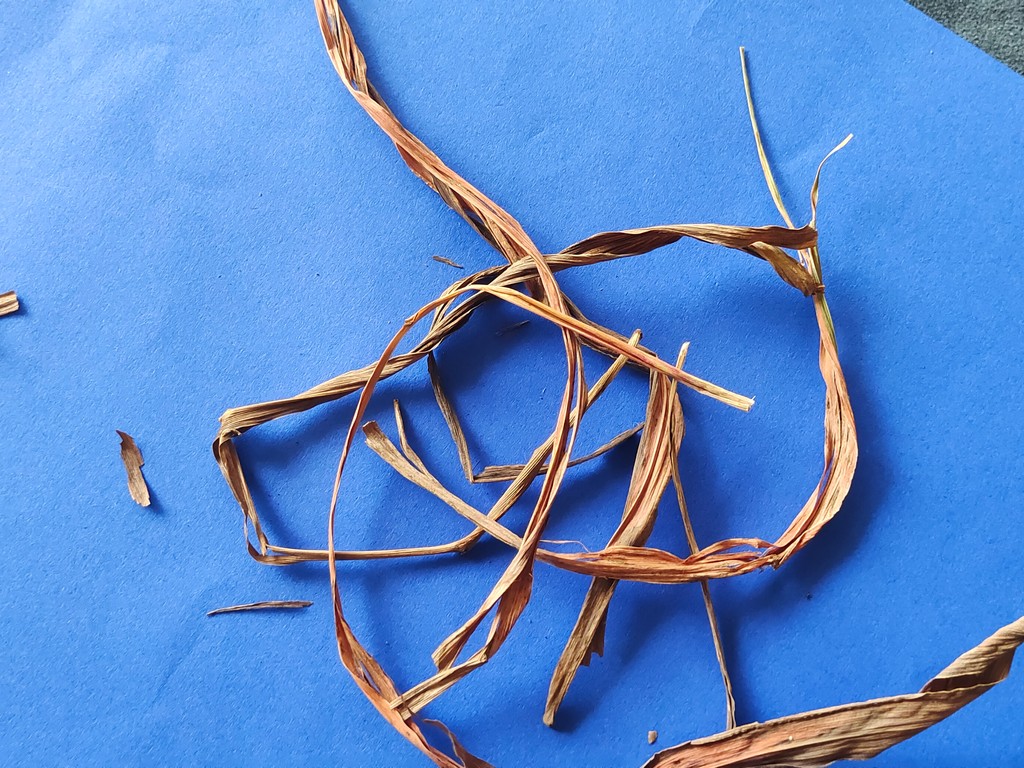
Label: Dried